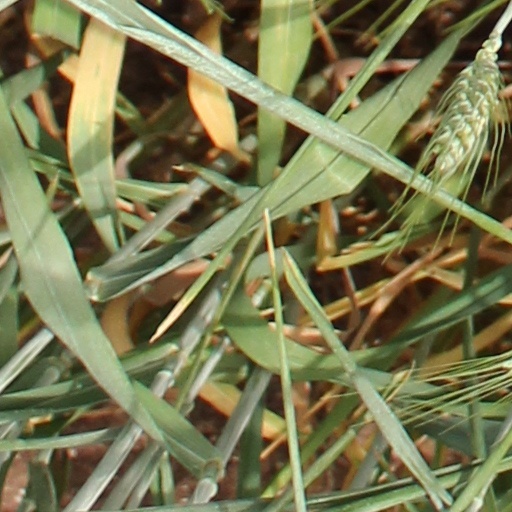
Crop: wheat